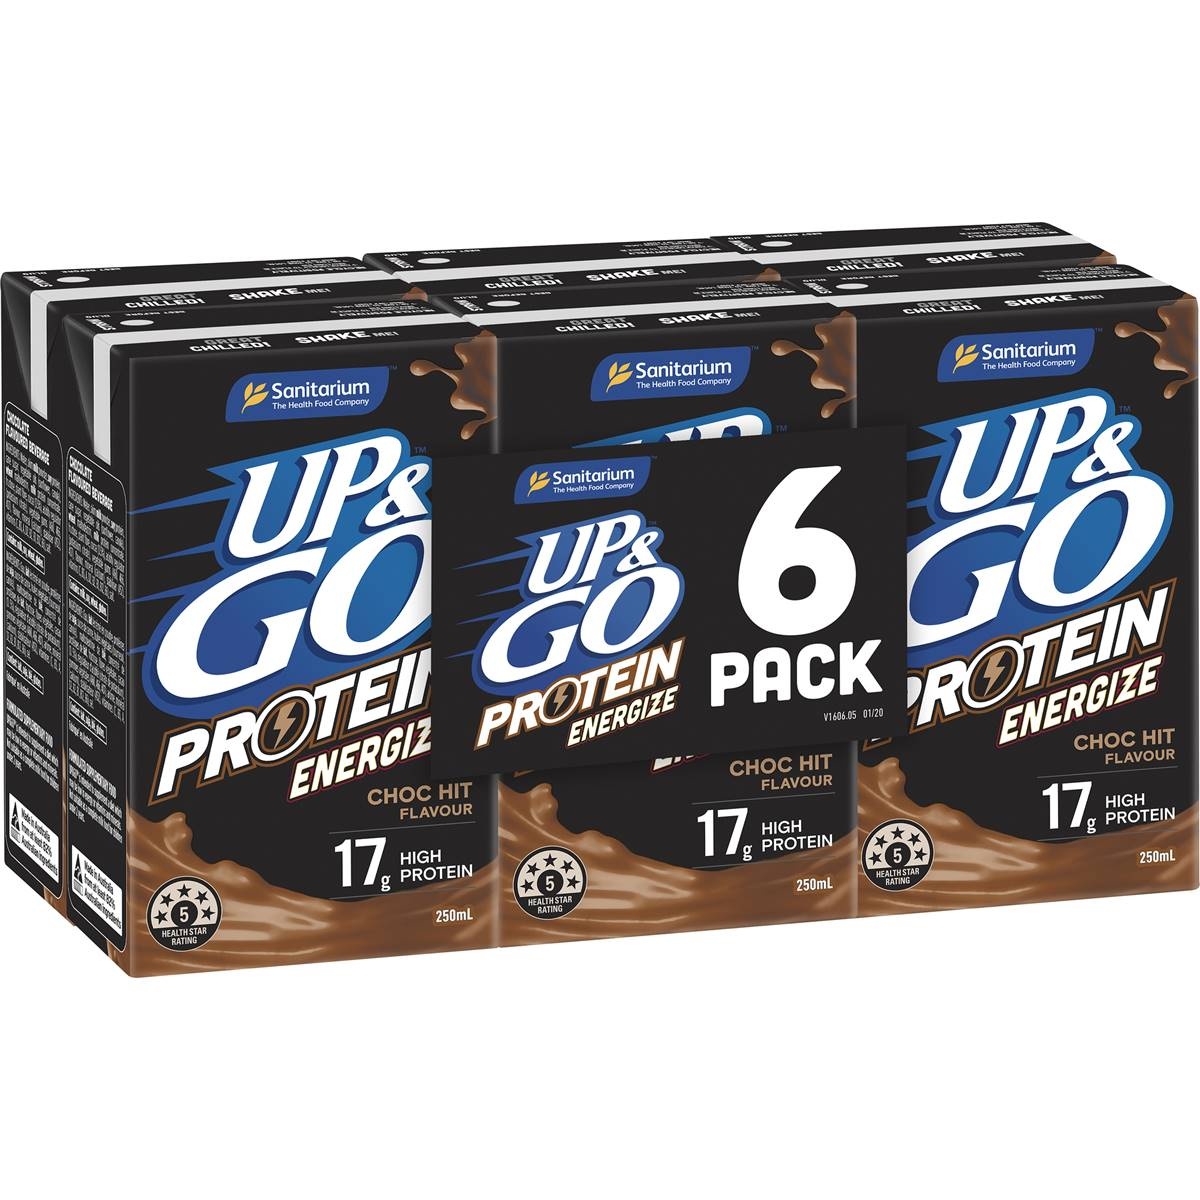
Up&Go Protein Energize Liquid Breakfast Choc 250mL x 6 Pack
Sanitarium UP&GO Protein Energize Choc 250ml multipack is a single serve high protein on the go breakfast drink.Drink UP&GO™ for the right type of energy! UP&GO™ Protein Energize offers a high protein kick start to your day. With a low GI^, protein and fibre, you’ll have the right type of energy to make the most of every moment that comes your way.- 17g protein.- Fibre & high protein.- Low GI (Glycaemic Index (GI) value = 28).- High in calcium.- 11 essential vitamins & minerals.- No artificial colours.For more information visit: https://www.upandgo.com.au/
Brand: GimmeNow
Category: Food, Beverages & Tobacco > Beverages > Sports & Energy Drinks